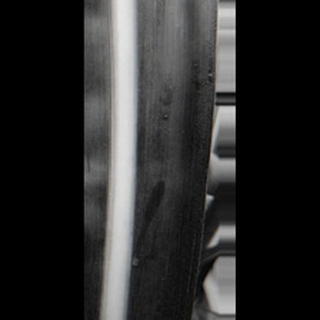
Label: healthy_sugarcane